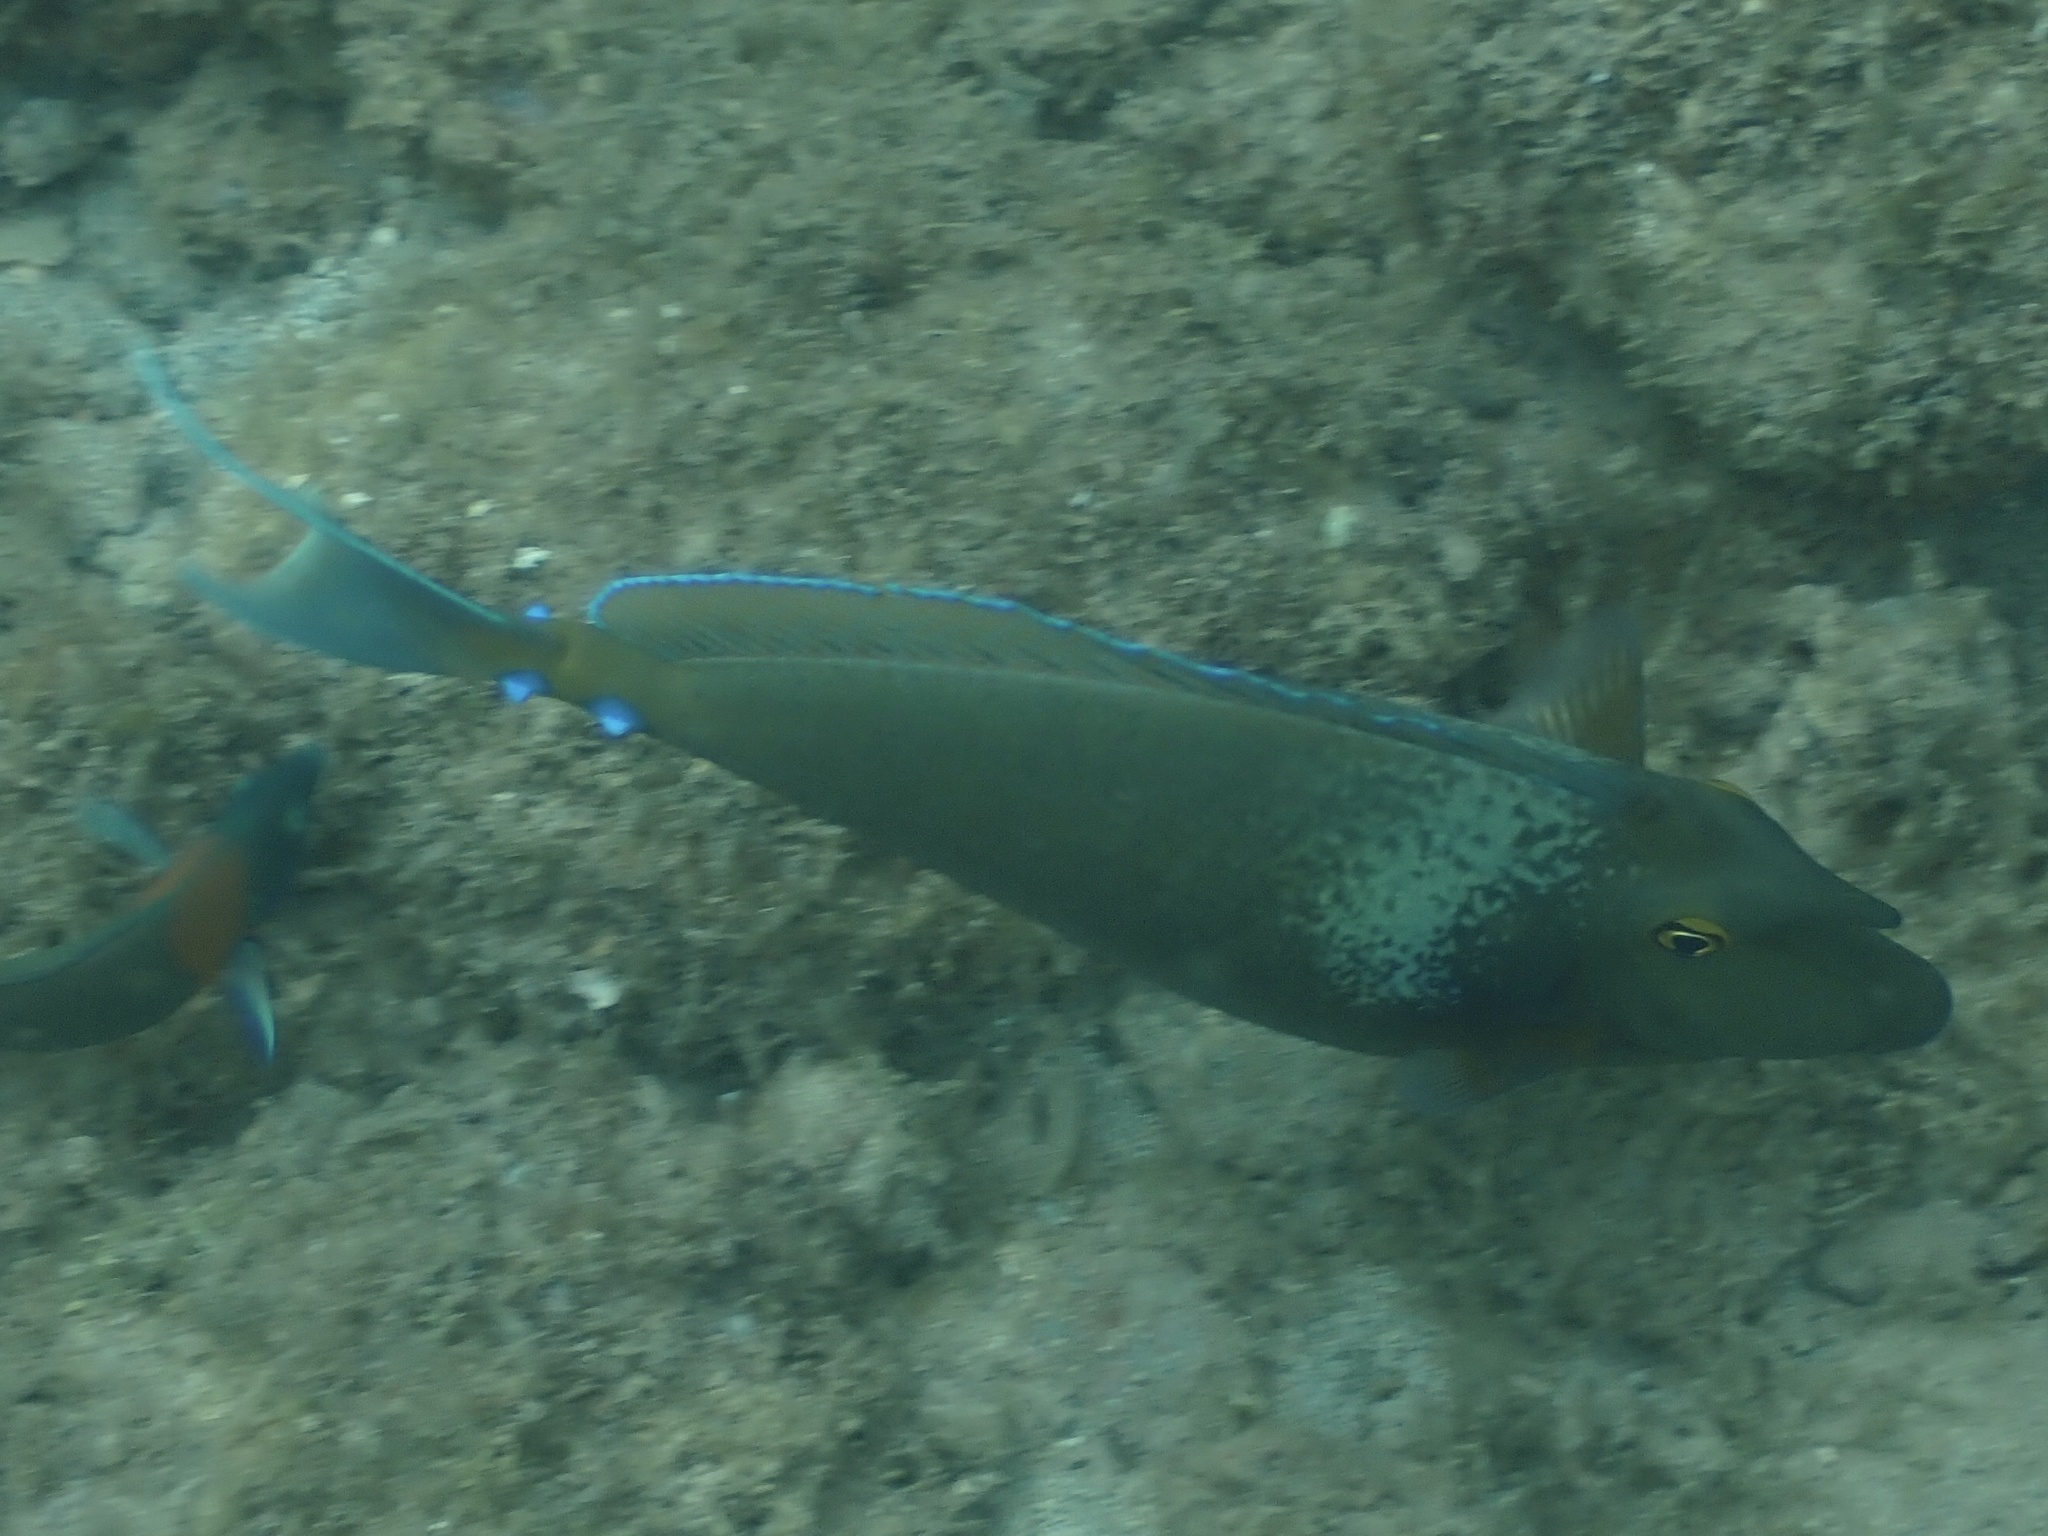
Naso unicornis (Bluespine Unicornfish)